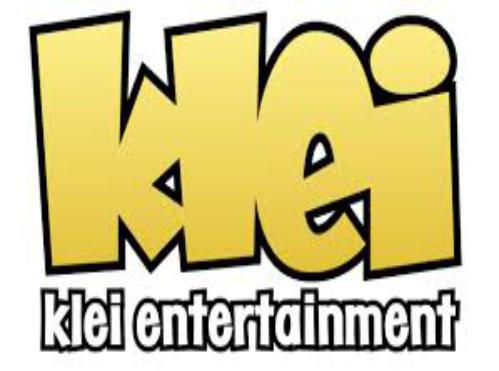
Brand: Klei
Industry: Leisure